Charles O'Neill, 1st Earl O'Neill

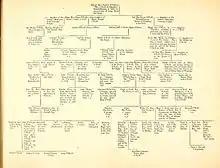
O'Neill Conroy family tree

Charles Henry St John O'Neill, 1st Earl O'Neill, KP, PC (I) (22 January 1779 – 12 February 1841) was an Irish politician, peer and landowner.